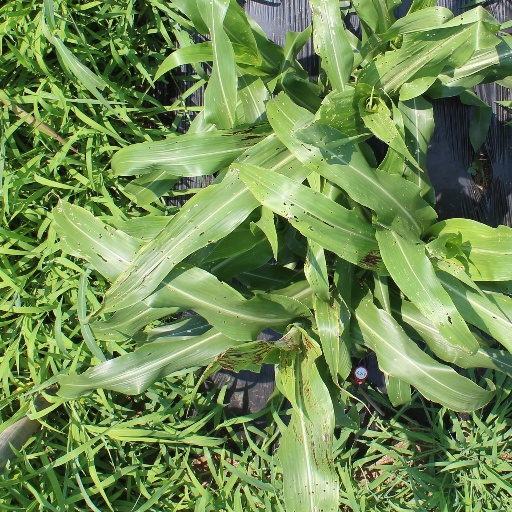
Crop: sorghum